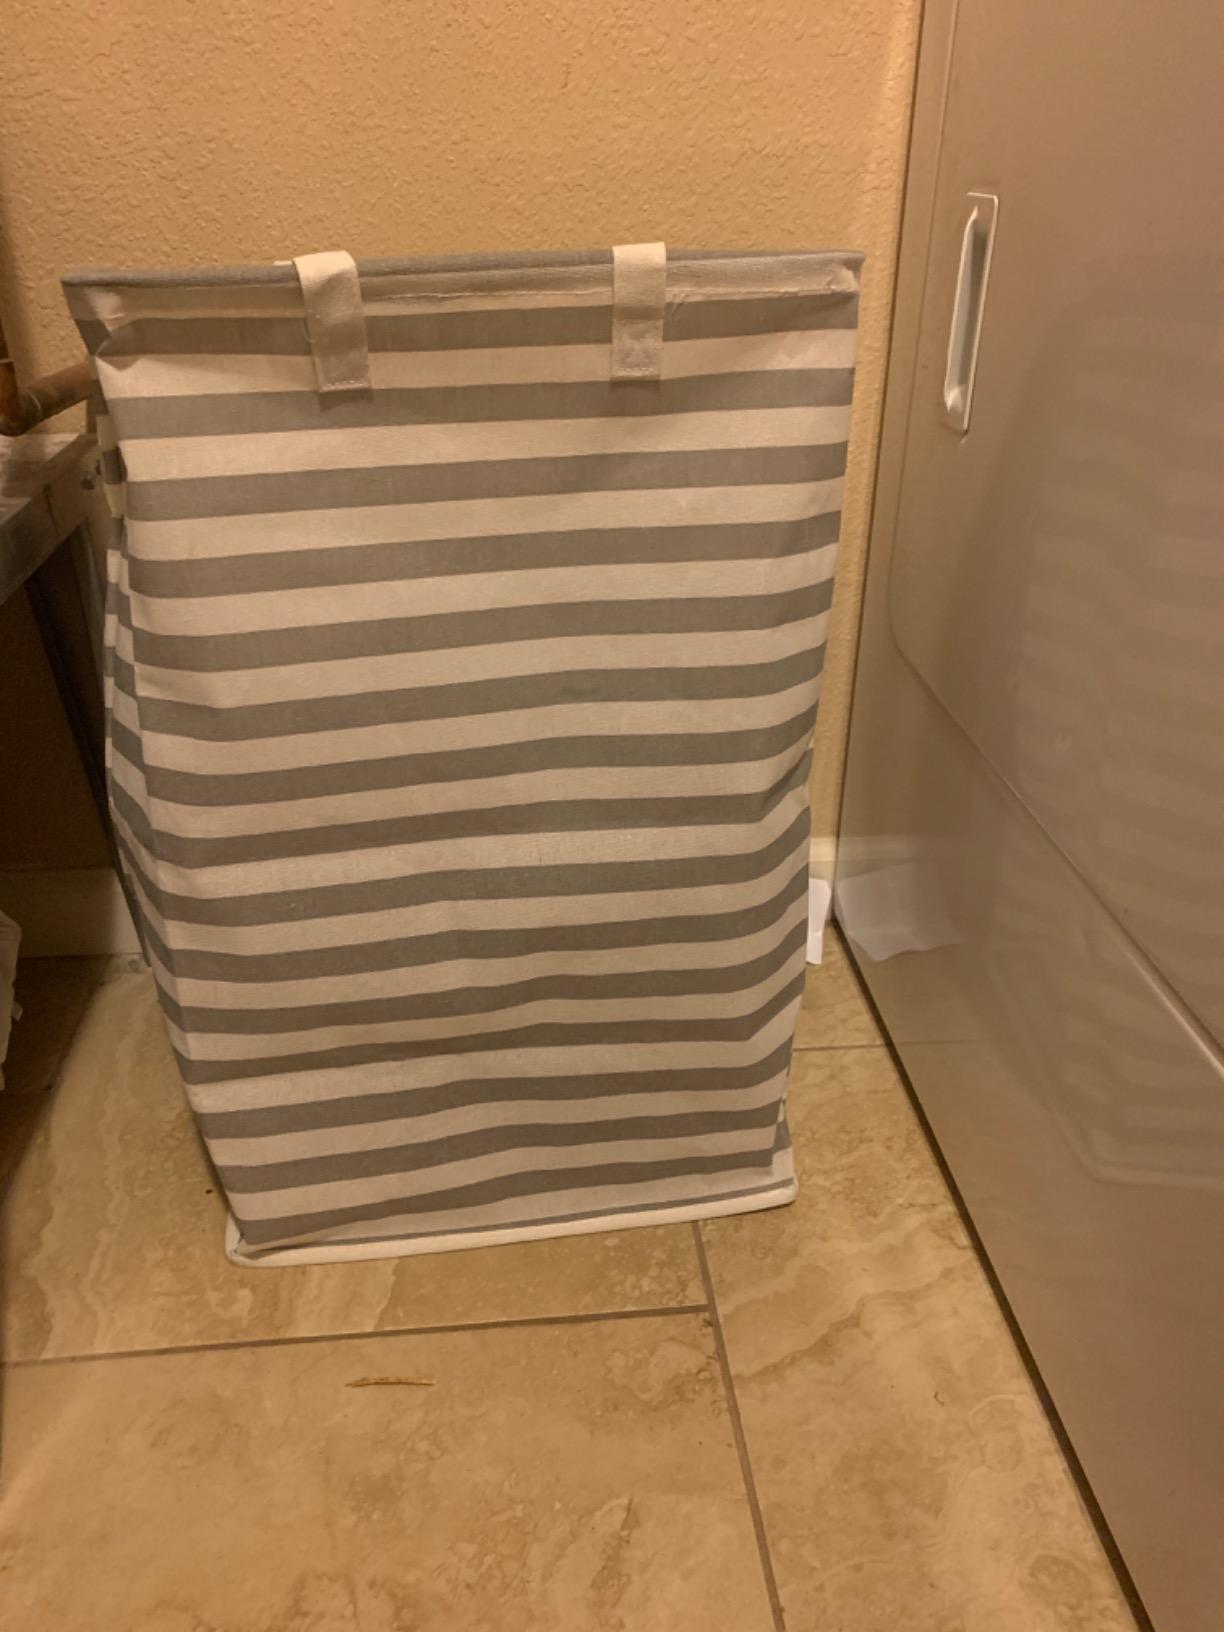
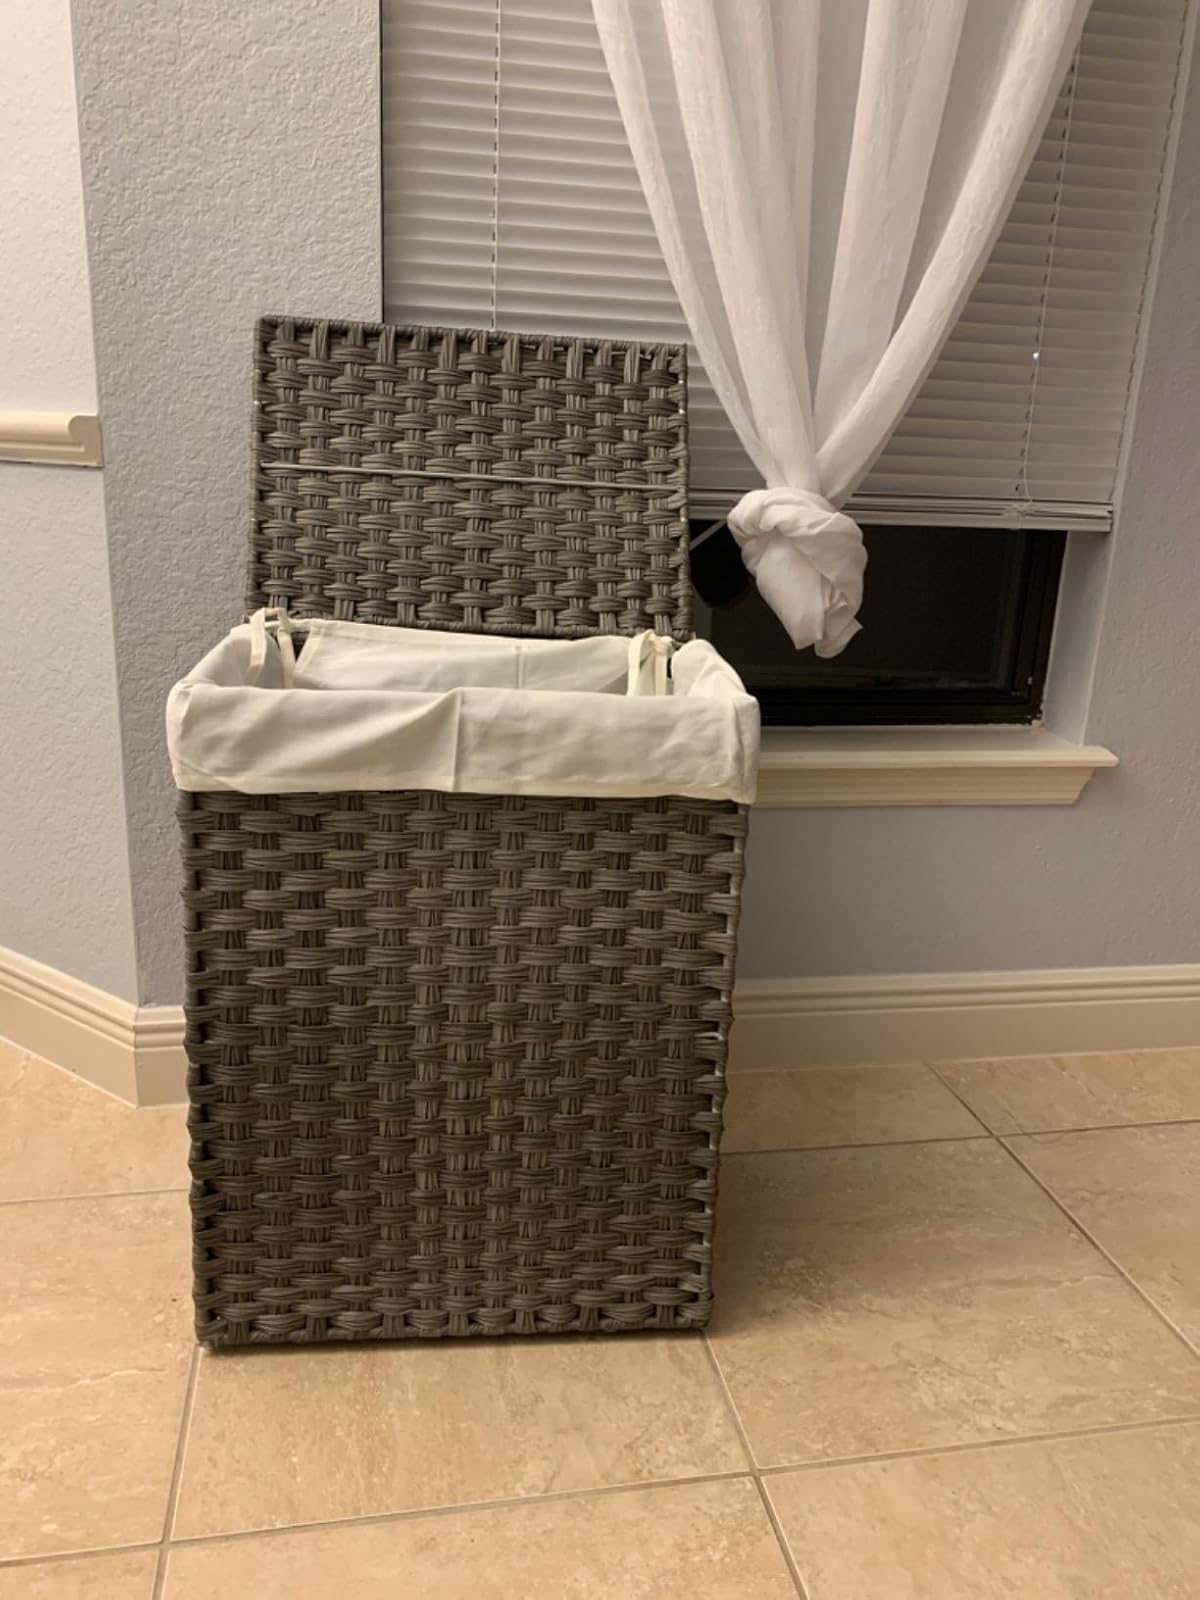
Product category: items_hamper
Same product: no